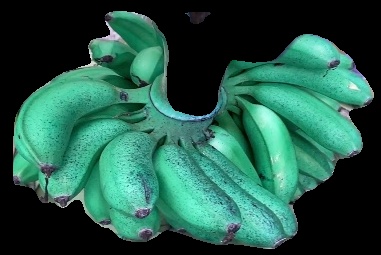
Variety: rasbale
Grade: grade1